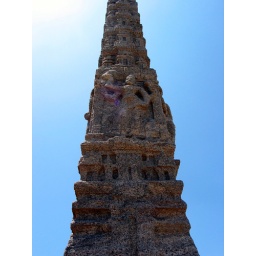
sculptured column near the Gandhi monument at the beach